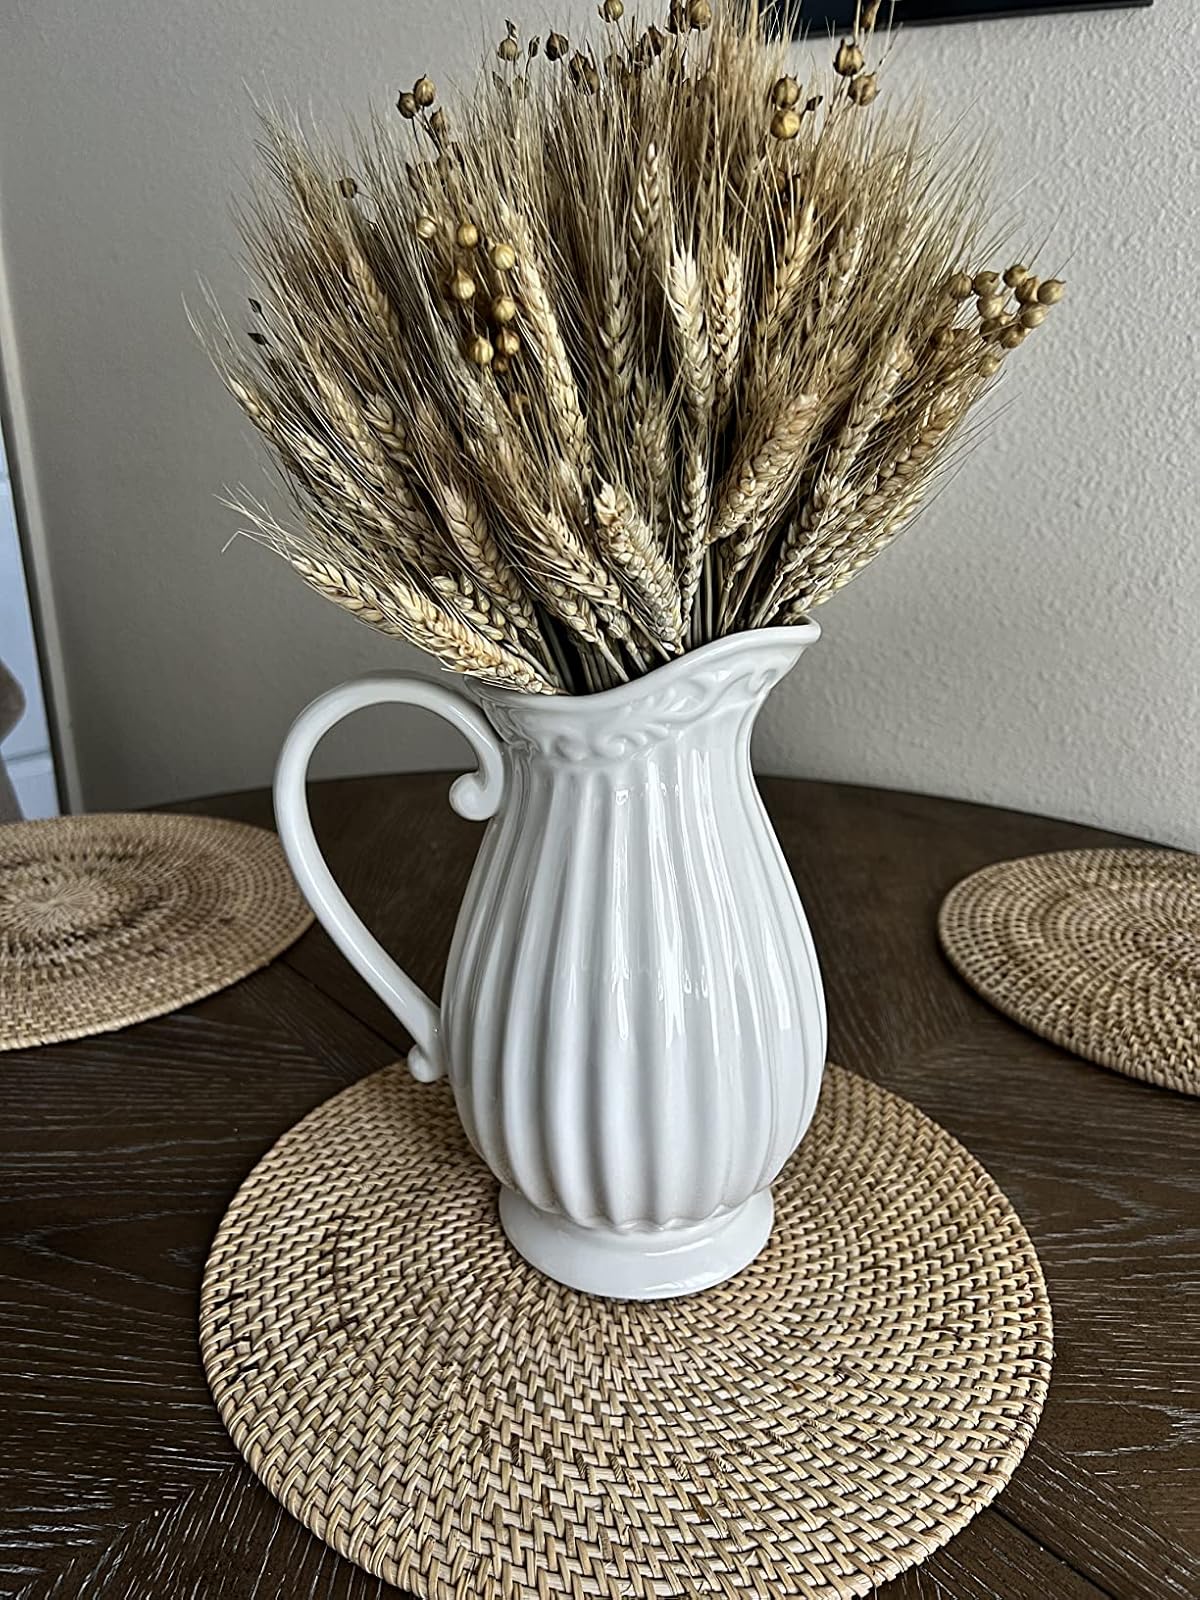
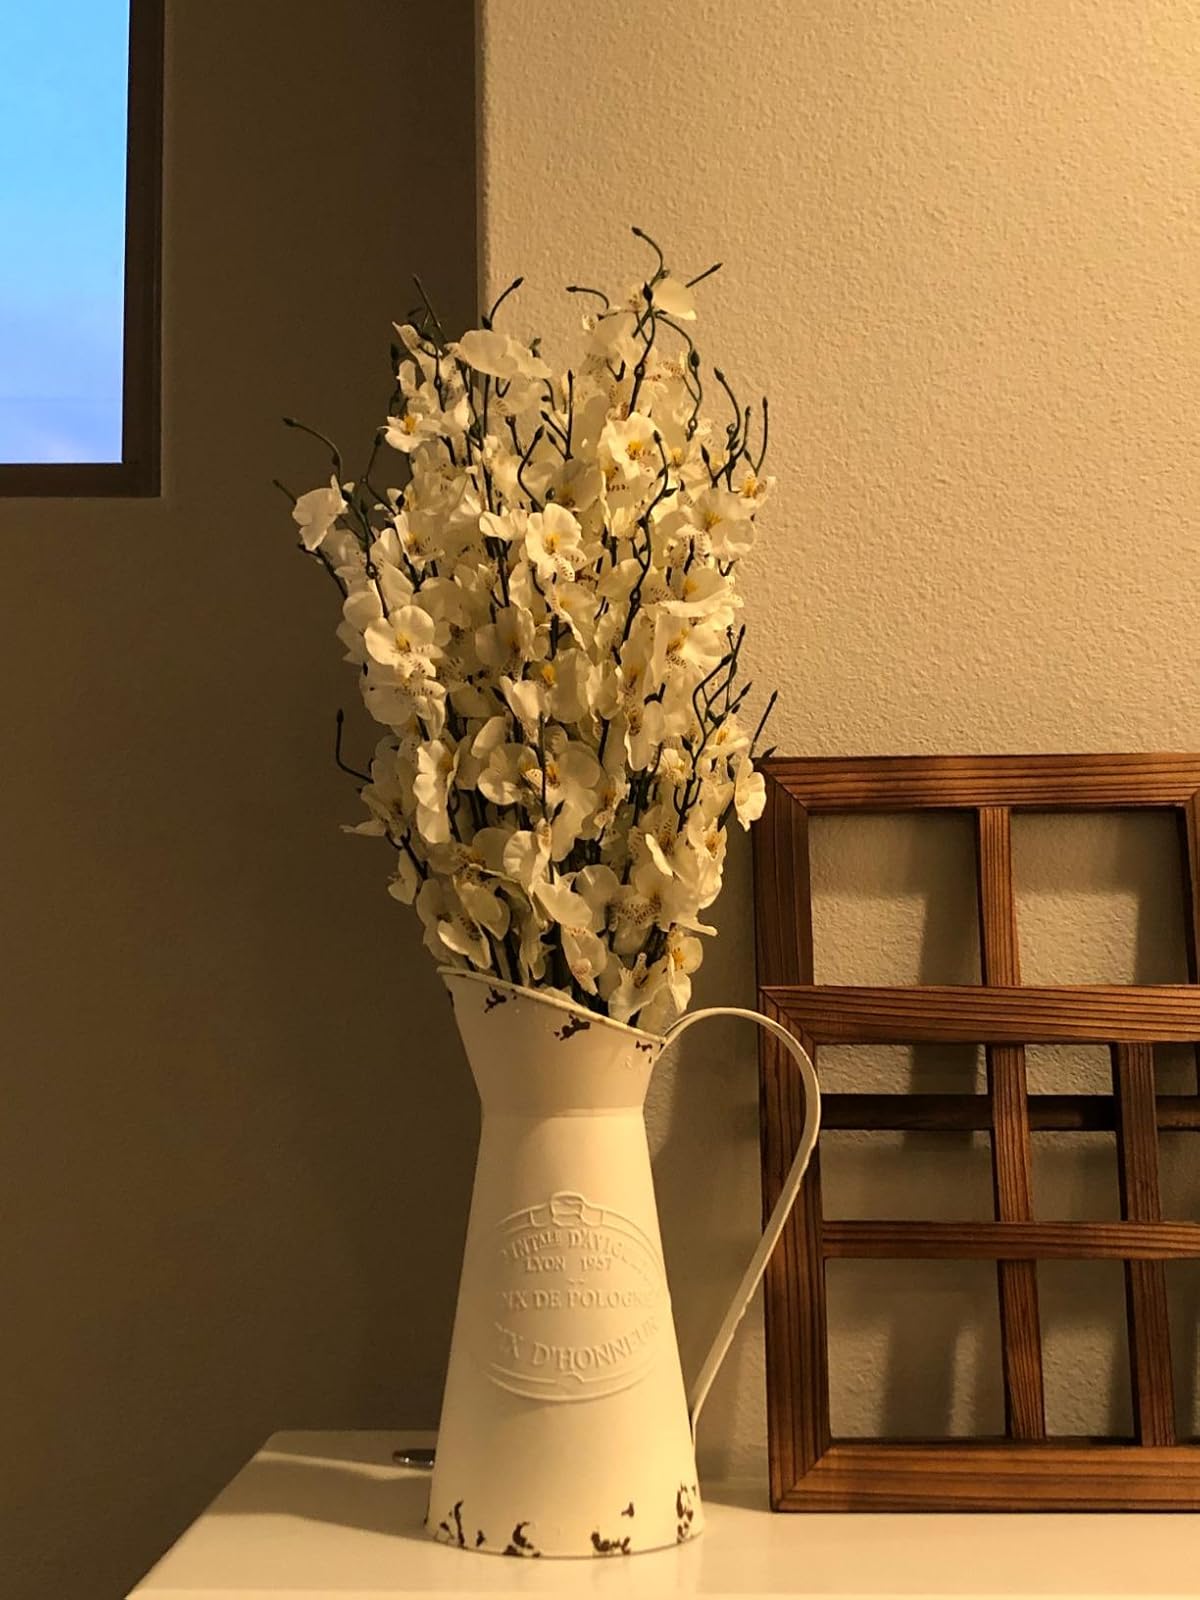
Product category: vase
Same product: no